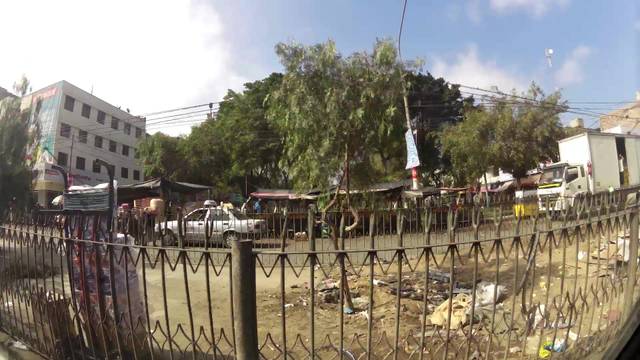
Region: Peru
Coordinates: -8.112, -79.018